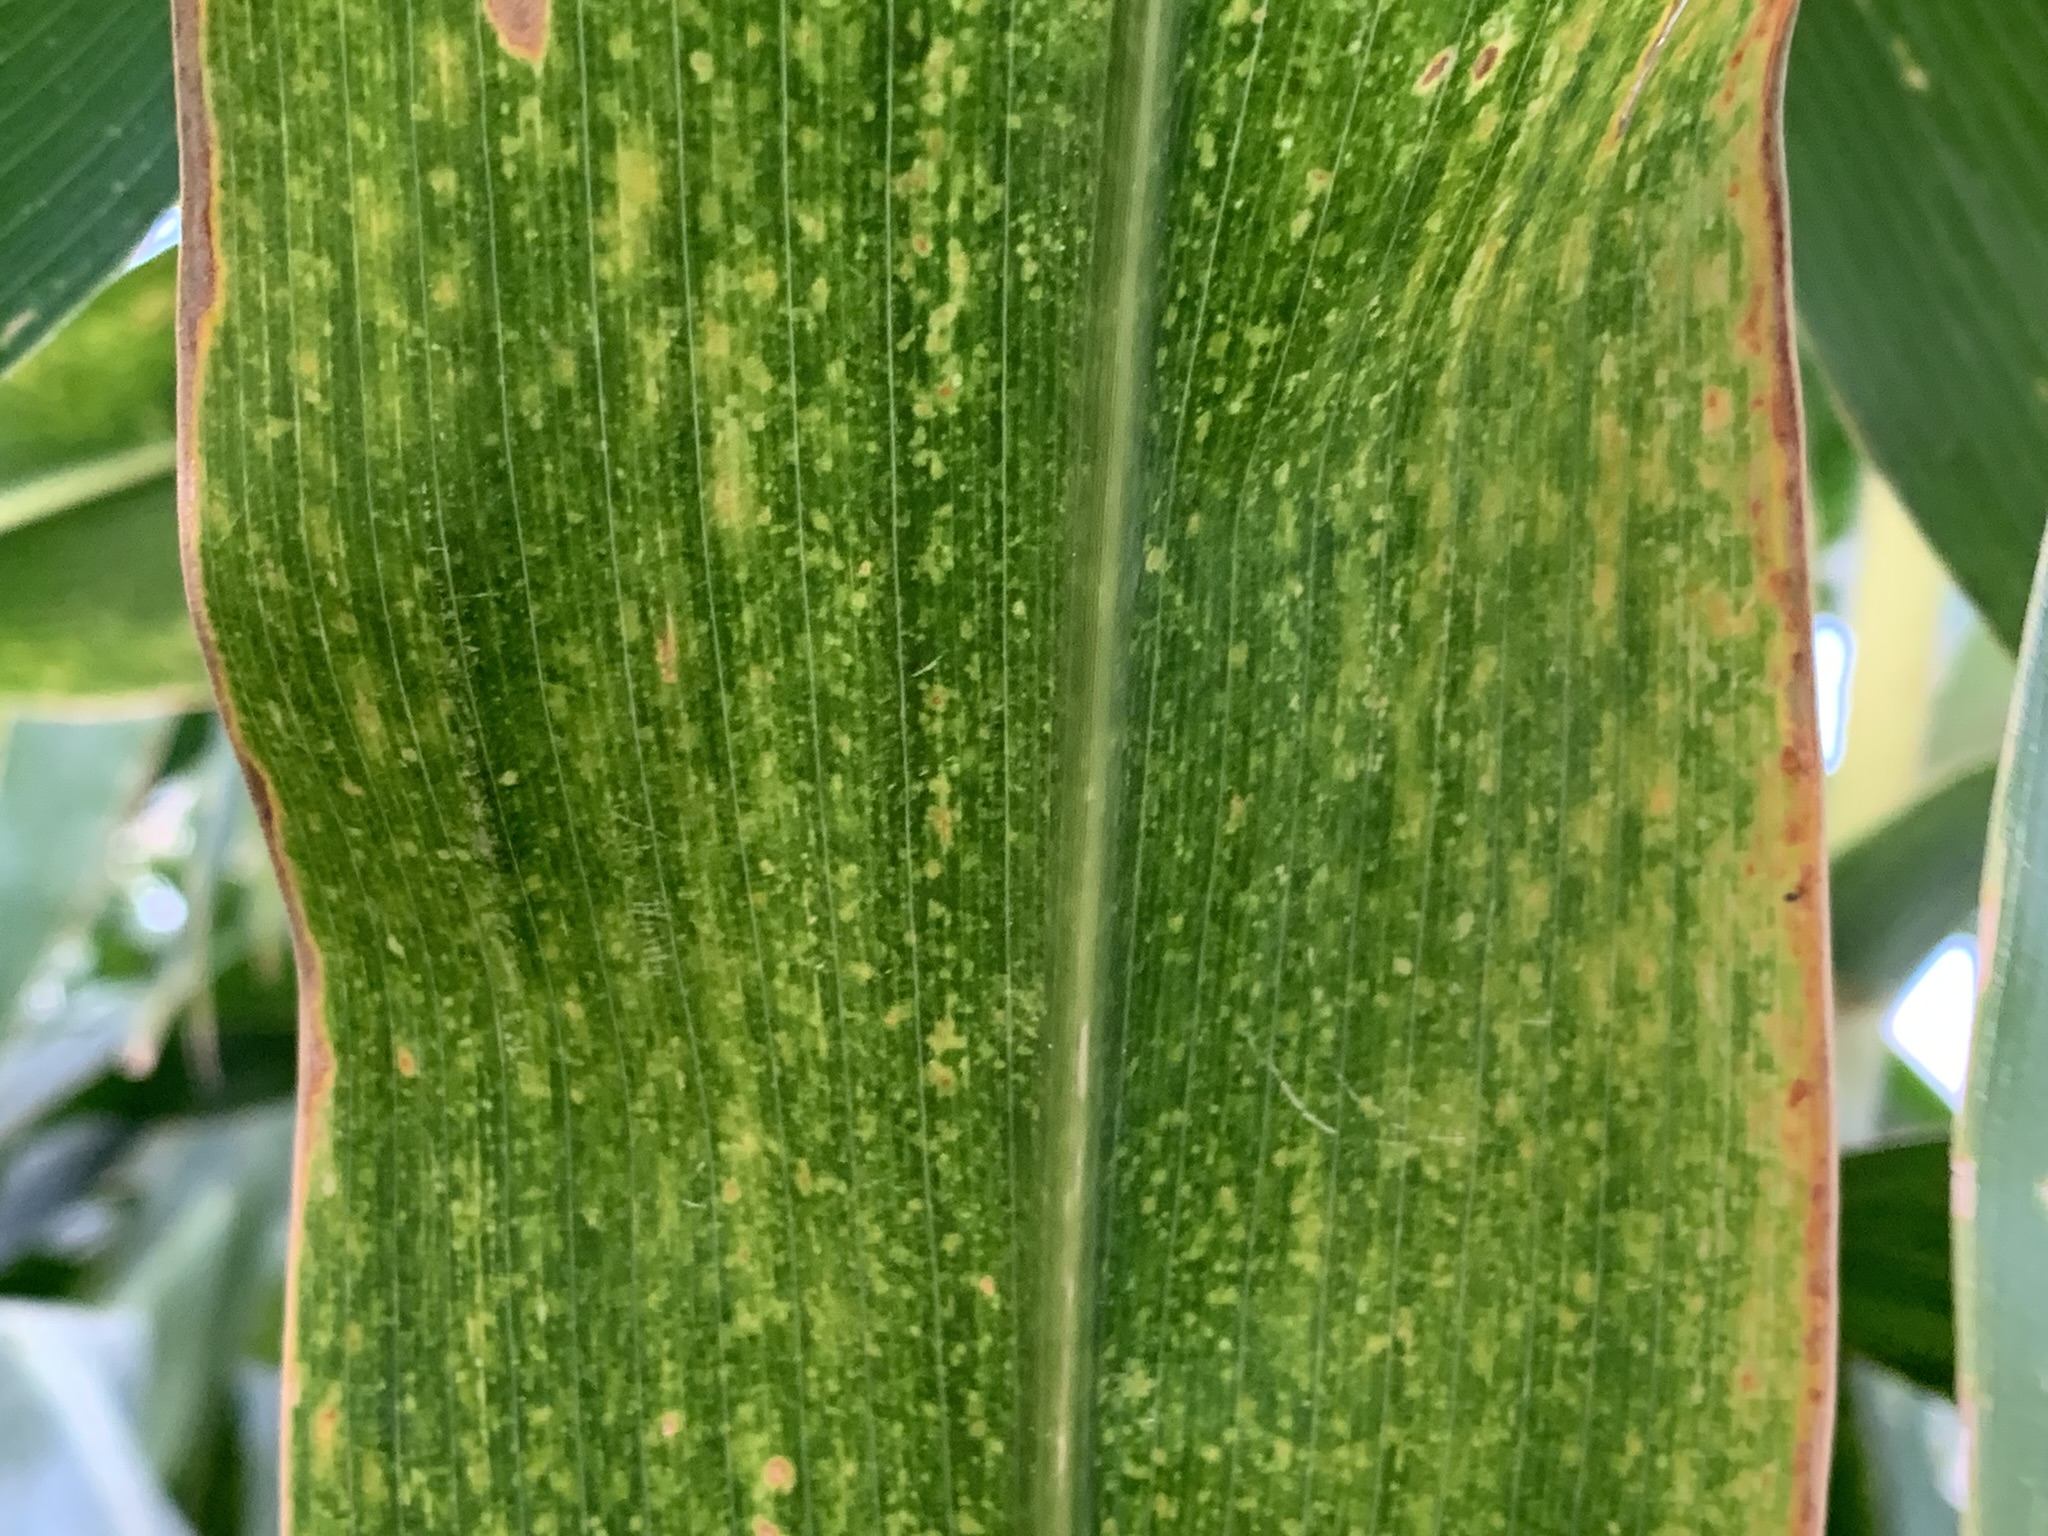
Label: MLN